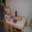
Label: table